Descanso Gardens

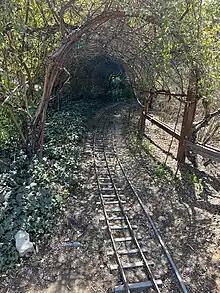
Enchanted Railroad at Descanso Gardens

Aside from the gardens themselves there are some other activities Descanso Gardens offers. The Enchanted Railroad is a small diesel train that the Gardens allows guests to ride on. It has a track that circles around the promenade garden. The train is open from 10 am to 4 pm and costs 5 dollars to ride. In the Japanese Garden there is a tea house where events are held on occasion. There is also an Amphitheater on the main lawn of Descanso Gardens.